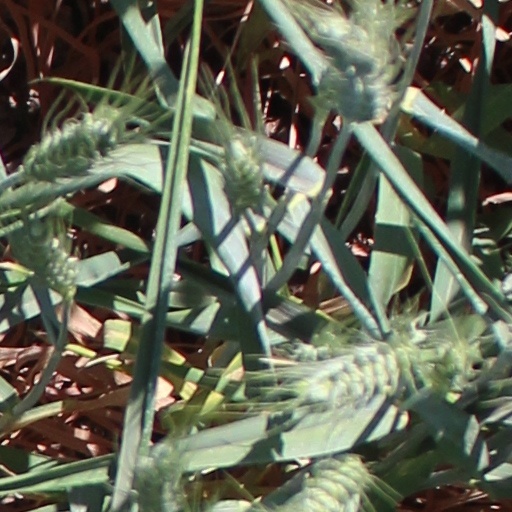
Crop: wheat